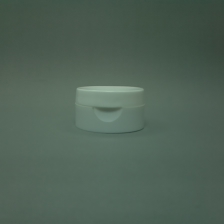
Color: white/transparent
Cap type: flip-top cap